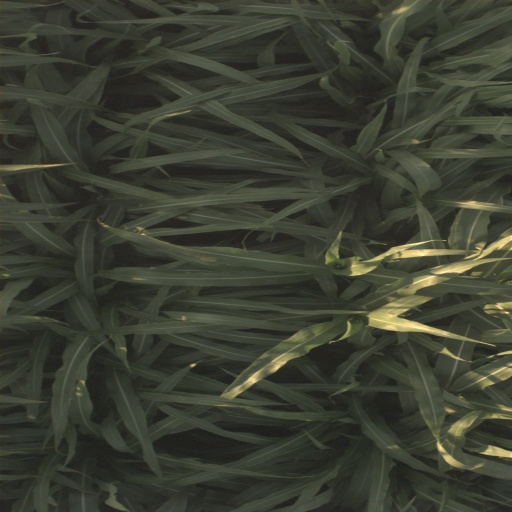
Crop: sorghum